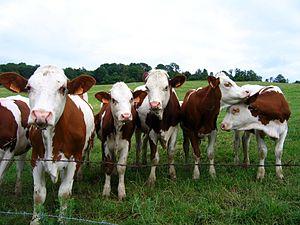
Vache est le nom vernaculaire donné à la femelle du mammifère domestique de l'espèce Bos taurus, un ruminant appartenant à la famille des bovidés, généralement porteur de deux cornes sur le front. Les individus mâles sont appelés taureaux et les jeunes, veaux. Une génisse ou vachette, appelée aussi taure au Québec ou dans le Poitou, est une vache qui n'a pas vêlé. Descendant de plusieurs sous-espèces d'aurochs, les bovins actuels sont élevés pour produire du lait et de la viande, ou comme animaux de trait. En Inde, la vache est un animal sacré. Le mot vache vient du latin vacca, de même sens.
La Pie rouge des Montagnes correspond à un rameau très diversifié de races aux caractéristiques proches de l'ancêtre commune : la Simmental. Elle représente plus de quarante millions de têtes dans le monde. Hors d'Europe, elle est nommée sous le nom de Simmental, mais dans les pays du massif alpin, il existe des races locales distinctes. Certains auteurs appellent ce rameau jurassique en référence à son origine franco-suisse sur le massif du Jura. Pour Philippe J. Dubois, le terme exact devrait être jurassien, Jurassique faisant référence à une période de l'ère secondaire.
En France, un établissement départemental d’élevage est chargé d’assurer sans faille la traçabilité des animaux de leur naissance à leur mort, que leur origine soit nationale ou étrangère, grâce à l’identification pérenne générale des ruminants.
ARSOE est un sigle qui signifie Association Régionale de Services aux Organismes d'Élevage. Ces associations sont des organisations régionales gérées par les agriculteurs et les organismes d'élevage.